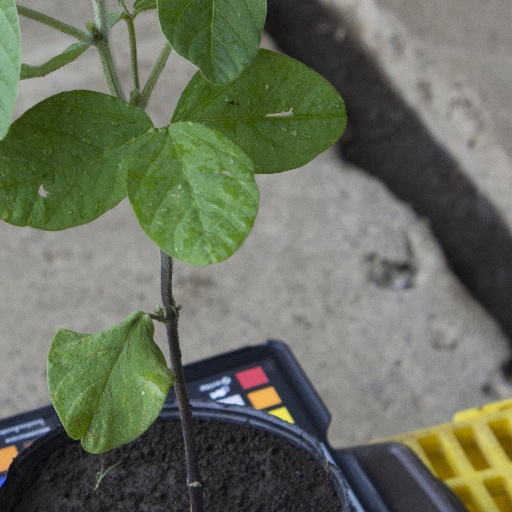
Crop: soybean